Answer in natural language. How many Beds are visible in the scene? Choose between the following options: 0, 4, 5, 3 or 1
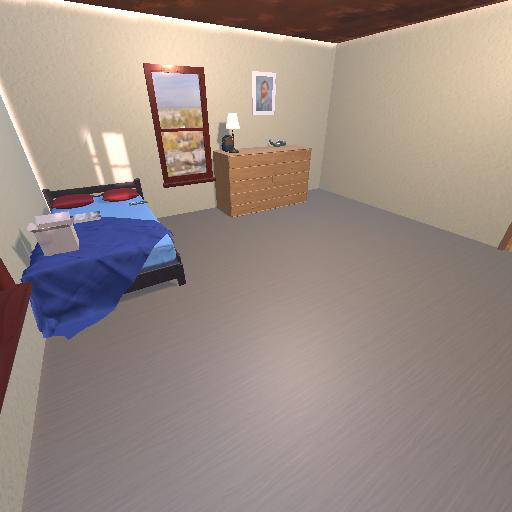
<answer>1</answer>